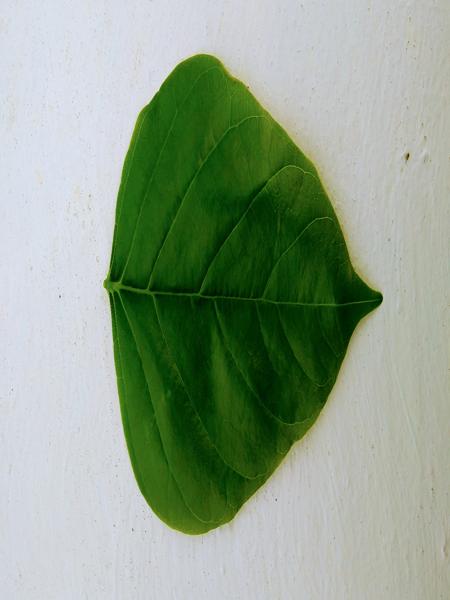
Plant: Honge